Bridle Path, Toronto

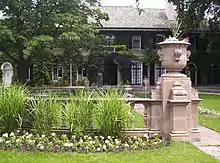
Glendon Manor at Glendon College, a public post-secondary institution located in Bridle Path.

Two public school boards operate elementary schools in Bridle Path, the separate Toronto Catholic District School Board (TCDSB), and the secular Toronto District School Board (TDSB). TCDSB operates St. Bonaventure Catholic School, and TDSB operates Park Lane Public School. Neither school board operates a secondary school in the neighbourhood; secondary schools for both TCDSB and TDSB are in adjacent neighbourhoods.